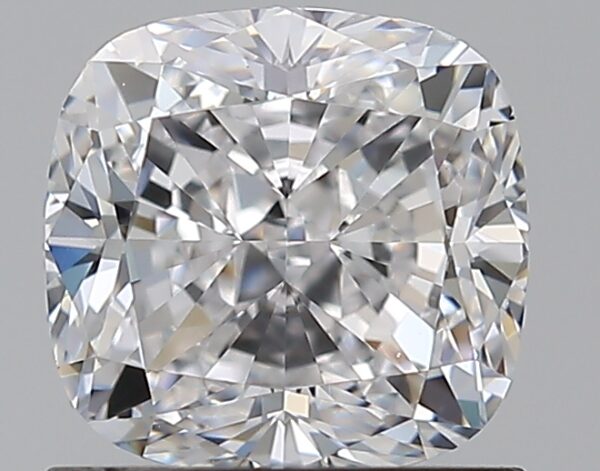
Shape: cushion
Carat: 1.21
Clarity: VVS1
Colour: D
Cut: EX
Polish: EX
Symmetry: EX
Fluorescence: M
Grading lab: GIA
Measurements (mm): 5.94 x 5.79 x 4.03